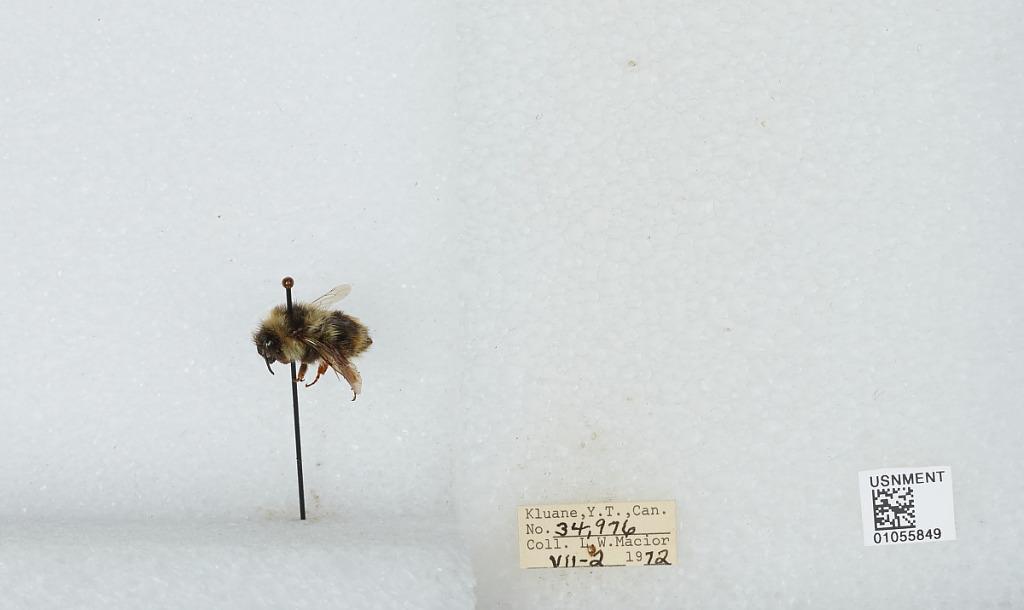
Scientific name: Bombus bifarius nearcticus
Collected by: L. Macior
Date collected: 1972-7-2
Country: Canada
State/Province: Yukon Territory
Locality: Kluane
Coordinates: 60.75, -139.5